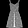
Label: Dress